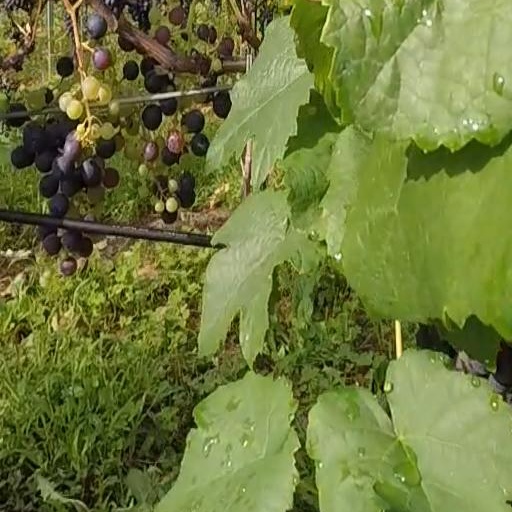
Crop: grape